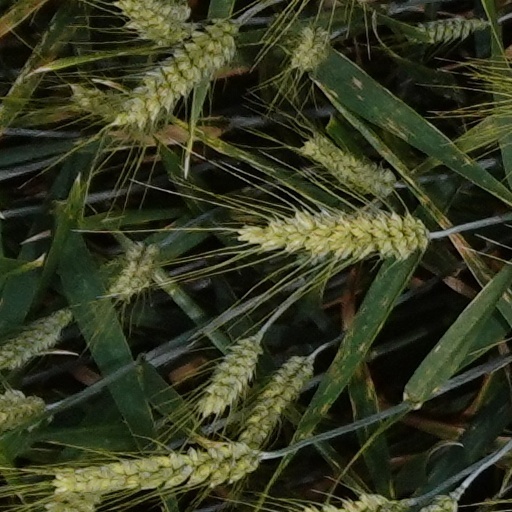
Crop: wheat